Winstanley and York Road Estate

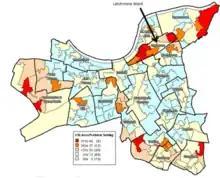
Borough of Wandsworth Community Vulnerability Index 2018

The Winstanley Estate is well known within London for being the base of So Solid Crew, who achieved a number 1 with their single "21 seconds", a number 3 with "They Don't Know" and popularised UK Garage and other genres of urban music. The estate now has a well-known musical tradition and many current rappers, producers and drill artists hail from the estates. Michael Fuller also described being taken aback by the impressive musical band (the Melodians Steel Orchestra UK) that hailed from the estate in the late 1990s, which he described as having a positive social impact on the estate and tried to encourage by directing municipal funding towards them. He drew attention to the band's international success under his patronage, including performing at the Royal Albert Hall 15 years in a row, winning the Royal Anniversary Challenge Award in 1992 and perhaps echoing the success of their later and slightly better-known counterparts. Sound Minds, a musical charity that attempts to alleviate mental health problems, also operates on the Estates at York Road.